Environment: real
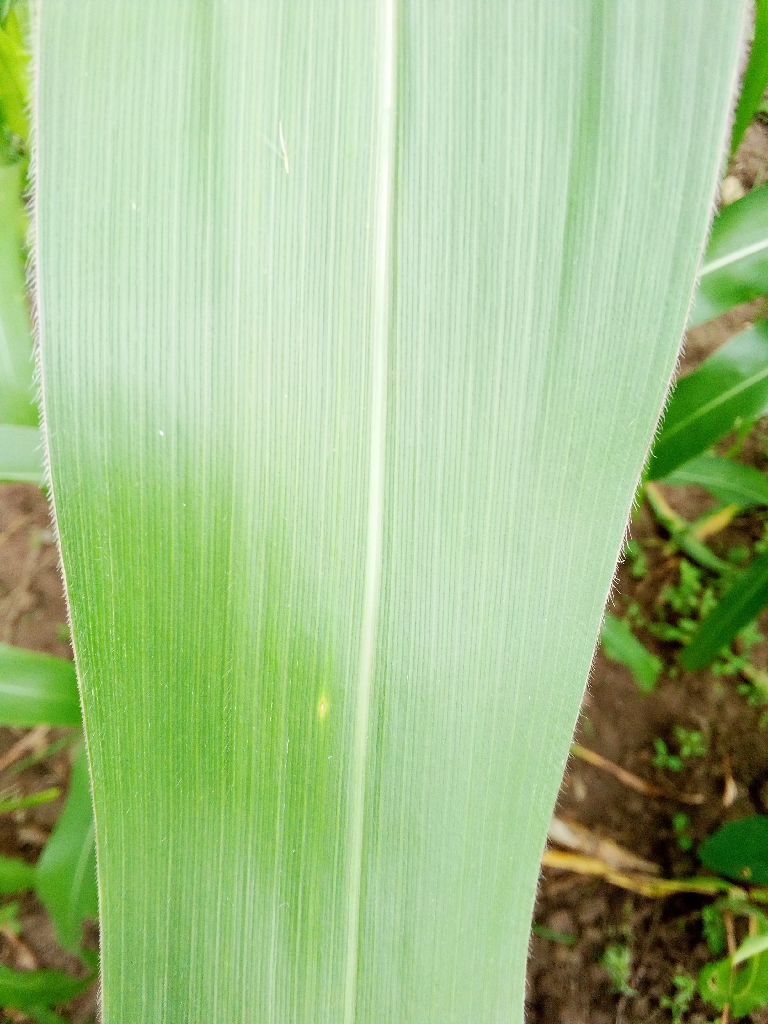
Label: healthy